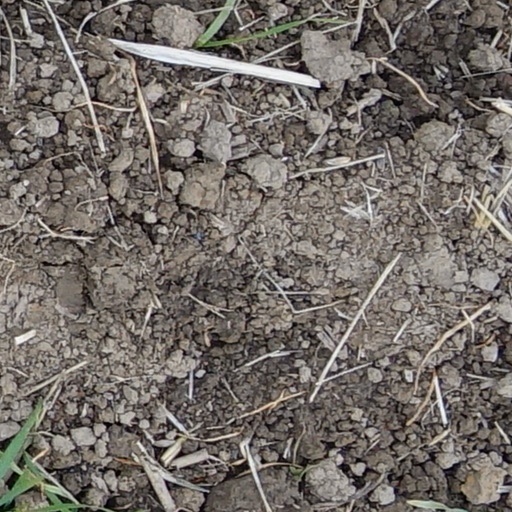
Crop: wheat